Conewago Township, York County, Pennsylvania

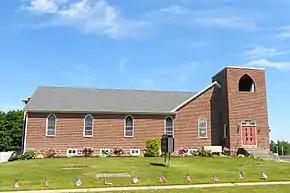
United Brethren Church near Strinestown

Conewago Township is served by the Northeastern York School District.